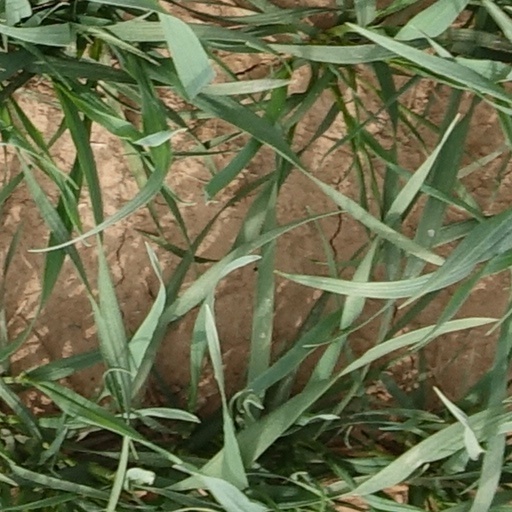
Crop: wheat